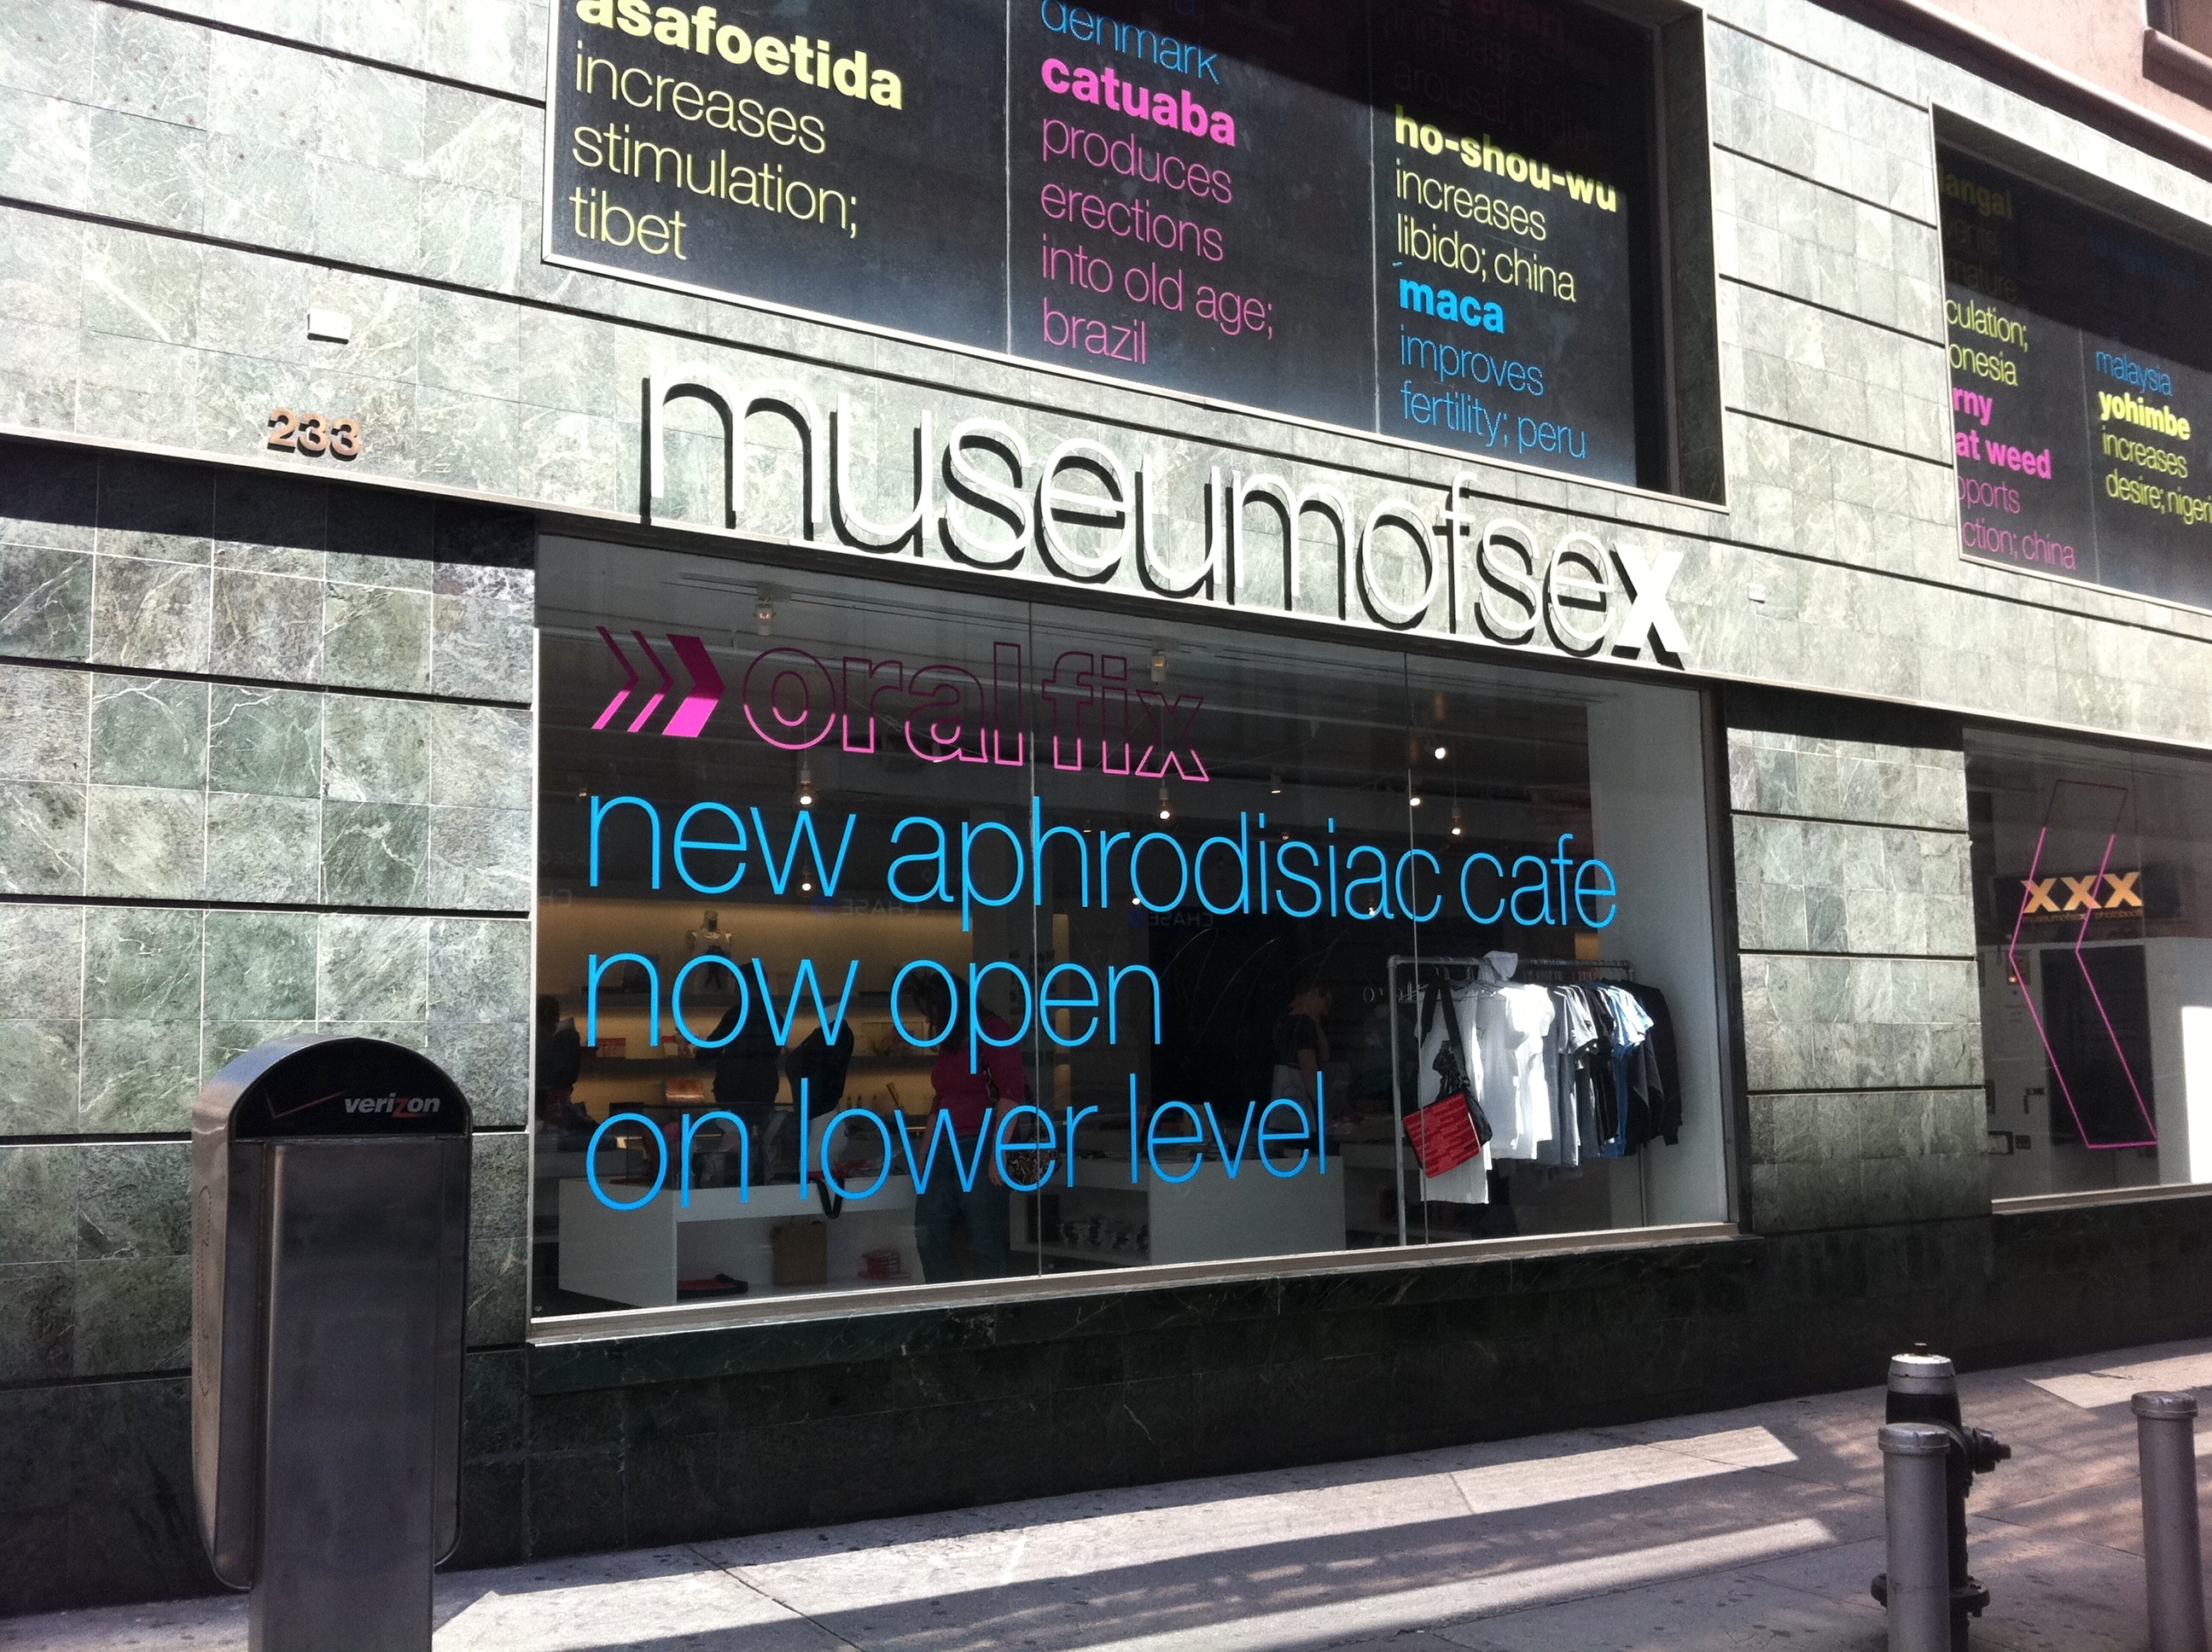
advertising, sign, signage, display device